Money for Nothing (1993 film)

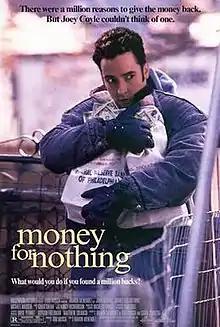
Theatrical film poster

Money for Nothing is a 1993 American biographical comedy crime film directed by Ramón Menéndez, and written by Menéndez, Tom Musca and Carol Sobieski, based on the 1986 "Philadelphia Inquirer" article "Finders Keepers" by Mark Bowden. The film stars John Cusack in the leading role, with a supporting cast that includes Michael Madsen, Debi Mazar, Benicio del Toro, Maury Chaykin, Michael Rapaport, James Gandolfini, Philip Seymour Hoffman and Fionnula Flanagan.